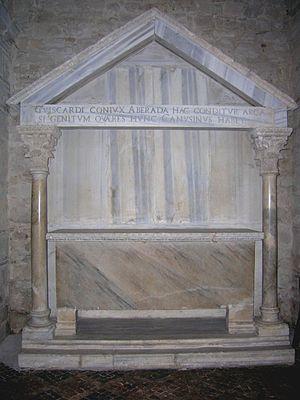
Tombeau d'Aberada/Alberada (Aubrée de Bourgogne, ~1033-1122, première épouse de Robert Guiscard), Venosa, Italie. Italiano: Tomba di Aberada/Alberada (Alberada di Buonalbergo ,~1033-1122, prima moglie di Roberto il Guiscardo), Venosa (PZ), Italia. Latina: GVISCARDI CONIVX ABERADA HAC CONDITVR ARCA / SI GENITVM QVÆRES HVNC CANVSINVS HABET. [Guiscardi coniux Aberada hac conditur arca. Si genitum quaeres, hunc Canusinus habet.]
L'abbaye de la Trinité de Venosa ou abbaye de la Très Sainte Trinité, est un complexe abbatial catholique situé à Venosa dans la région méridionale de la Basilicate.
Aubrée de Buonalbergo, née vers 1033 et morte après 1111, est la première femme de Robert Guiscard, qui l’épouse en 1051/52. Elle est la tante d’un baron normand d'Apulie, Girard de Buonalbergo, chef normand au service des Lombards de Bénévent. Pour son mariage avec Guiscard, elle amène en dot environ deux cents chevaliers normands et donne au moins deux enfants à Guiscard : une fille, Emma et le célèbre Bohémond.